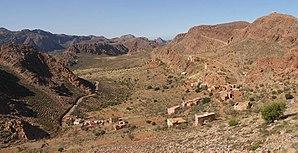
Vue Panoramique de Taltemsen
Aouguenz est une commune rurale de la province de Chtouka-Aït Baha dans la région de Souss-Massa-Drâa au Maroc. avec une population d'environ 4801 personnes et 1207 ménages, selon le Recensement général de la population et de l'habitat de 2014
Taltemsen est un village amazighe au cœur de l'Anti-Atlas au Jbel Kest, culminant à 2 359 m d'altitude, et avec une population d'environ 55 personnes et 14 ménages, selon le Recensement général de la population et de l'habitat de 2004.